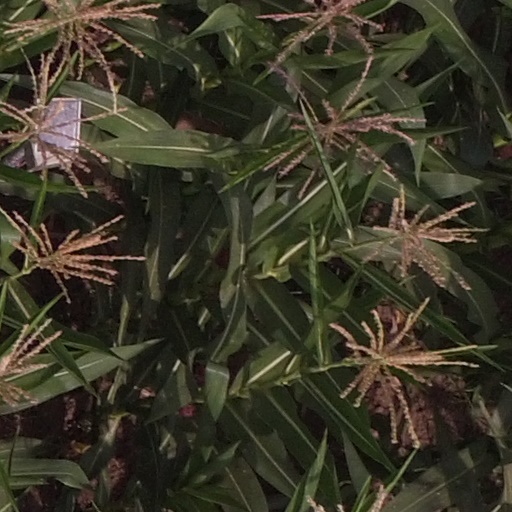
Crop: maize; corn